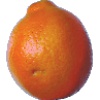
Label: Tangelo 1